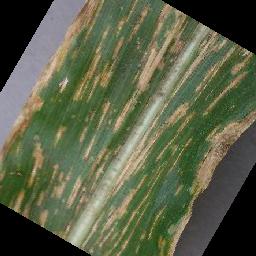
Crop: corn
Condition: (maize)_cercospora_spot_gray_spot